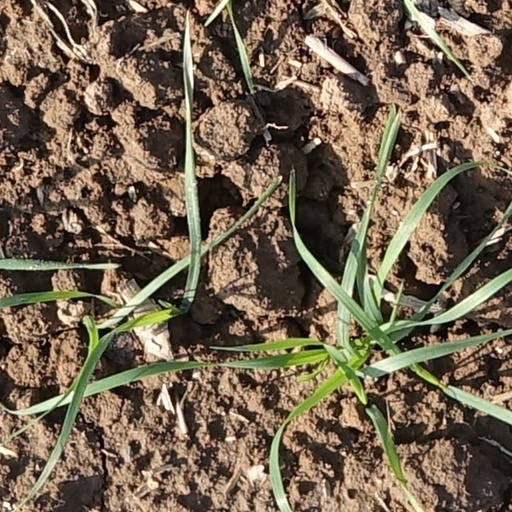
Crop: wheat